Ridgway Area School District

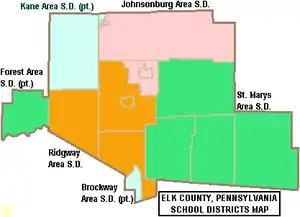

The Ridgway Area School District is a rural public school district serving parts of Elk County, Pennsylvania. It encompasses the communities of Ridgway, Ridgway Township, Spring Creek Township, and Horton Township. Ridgway Area School District encompasses approximately . According to 2010 federal census data, it serves a resident population of 6,558.